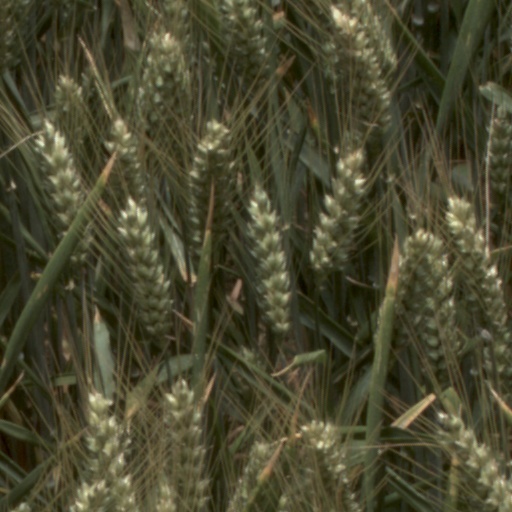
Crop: wheat